Morelladon

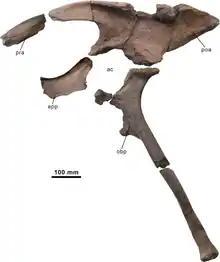
Pelvis

"Morelladon" is a medium-sized euornithopod. Its body length has been estimated at six metres, its weight at two tonnes.